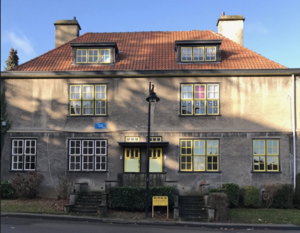
Maisons de la cité jardin du Floréal
Cette page reprend une partie des bâtiments remarquables se trouvant sur le trajet de la ligne 8 du tramway de Bruxelles.